Mole Antonelliana

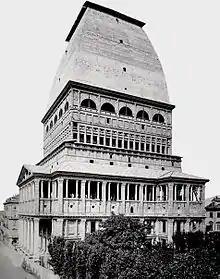
Photograph showing the Mole with a temporary dome, in 1875.

The building was conceived and constructed as a synagogue. The Jewish community of Turin had enjoyed full civil rights since 1848, and at the time the construction of the synagogue began, Turin was the capital of the new Italian state, a position it held only from 1860 to 1864. The community, with a budget of 250,000 lire and the intention of having a building worthy of a capital city, hired Alessandro Antonelli. Antonelli had recently added a dome and spire to the seventeenth-century Basilica of San Gaudenzio in Novara and promised to build a synagogue for 280,000 lire.